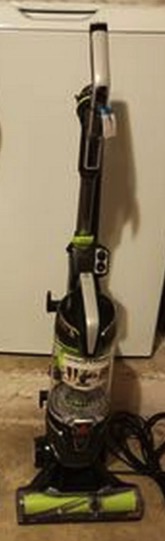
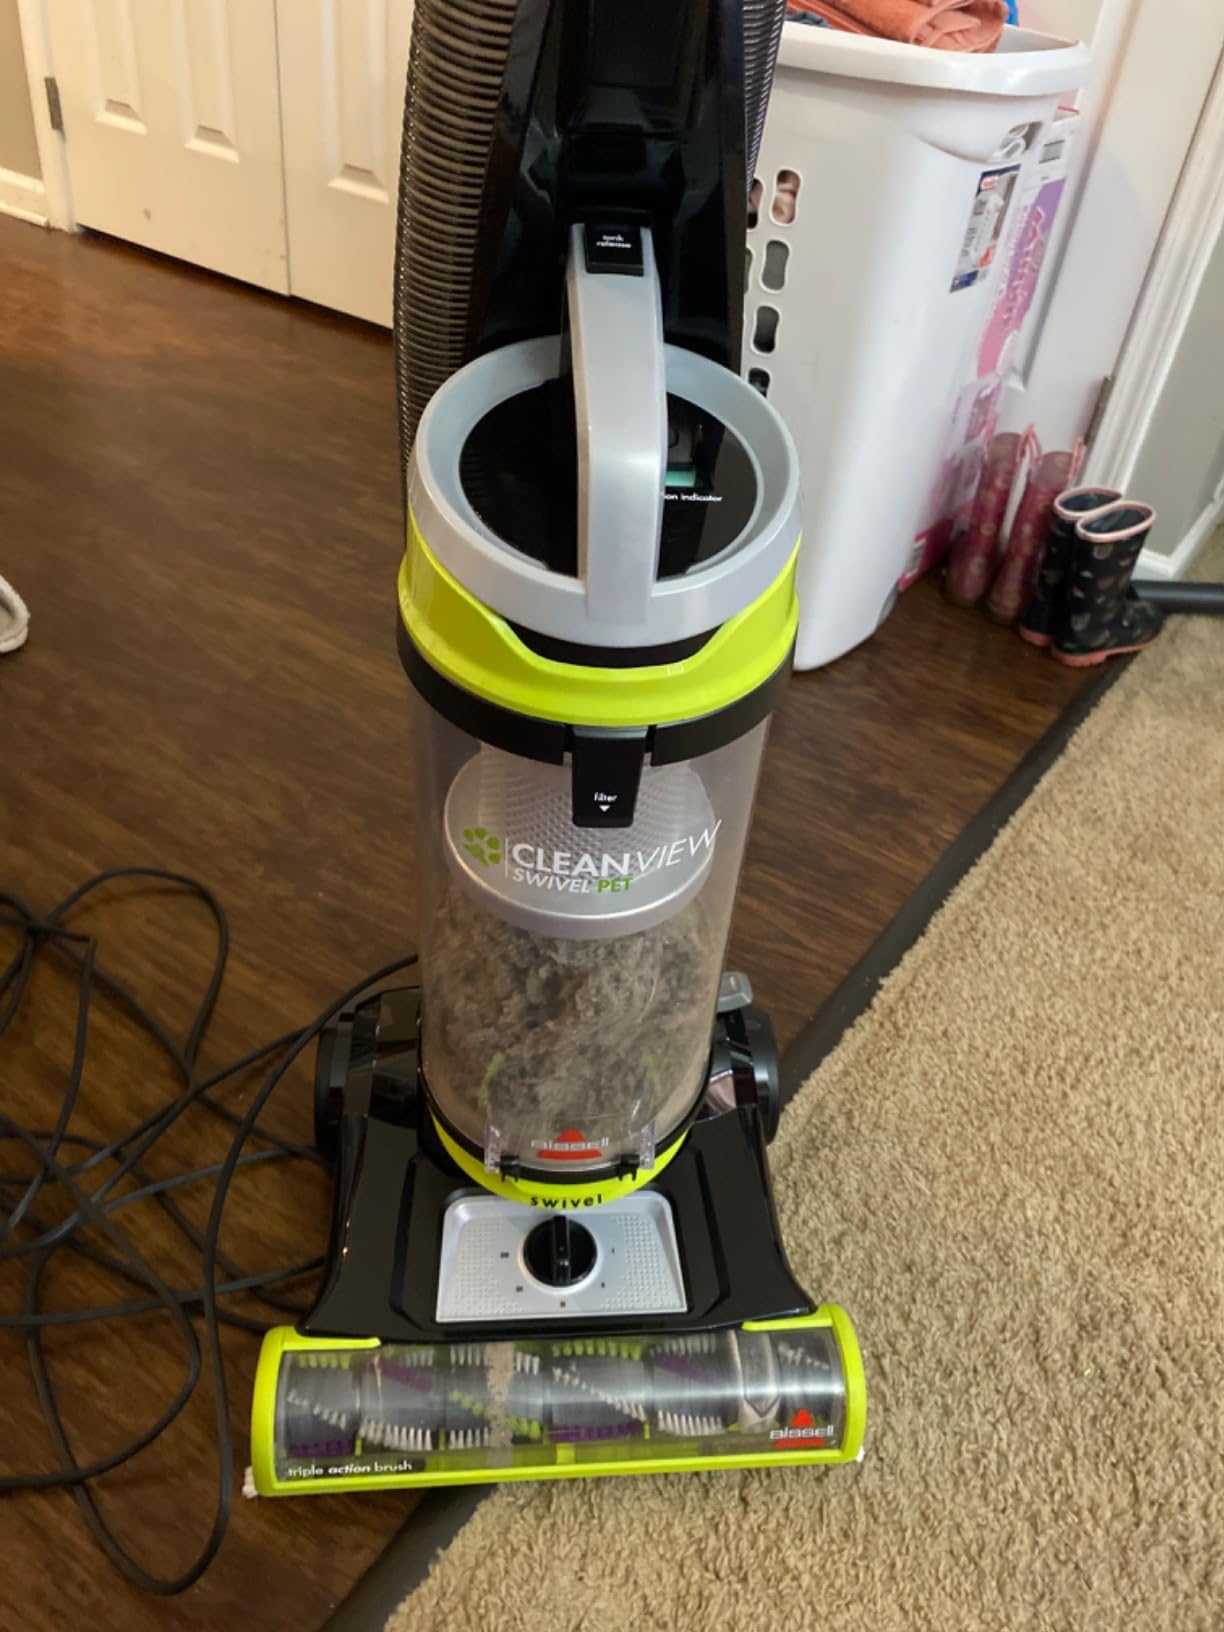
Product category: items_vacuum
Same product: no